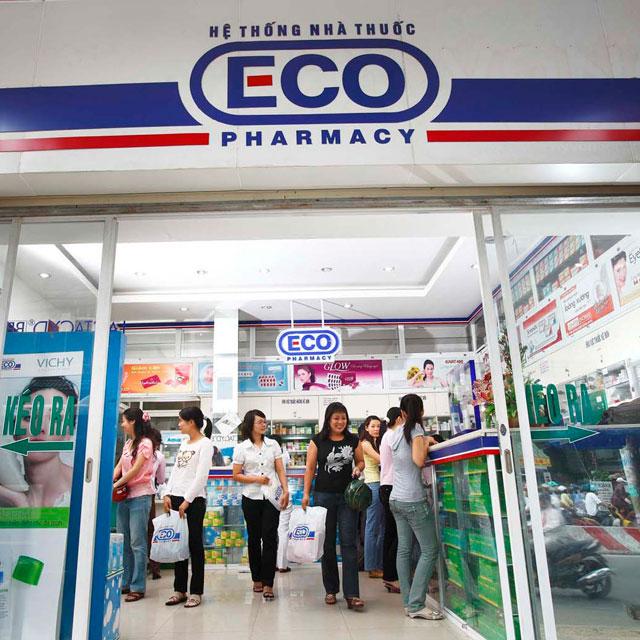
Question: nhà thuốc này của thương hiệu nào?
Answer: nhà thuốc này của thương hiệu eco